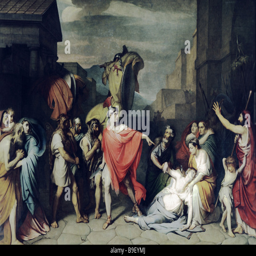
reproduction of painting death of person from the collection